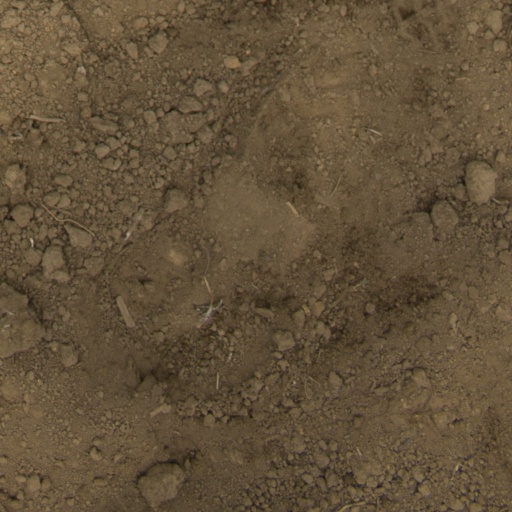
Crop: Jerusalem artichoke